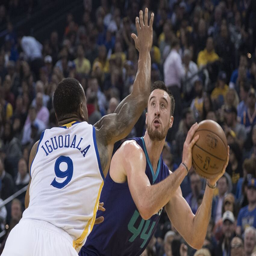
basketball player shoots the basketball against basketball player during the second quarter .